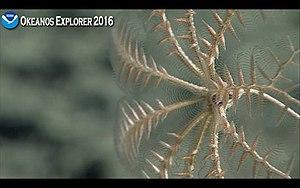
Les Crinoïdes forment une classe d'animaux marins appartenant à l'embranchement des échinodermes.